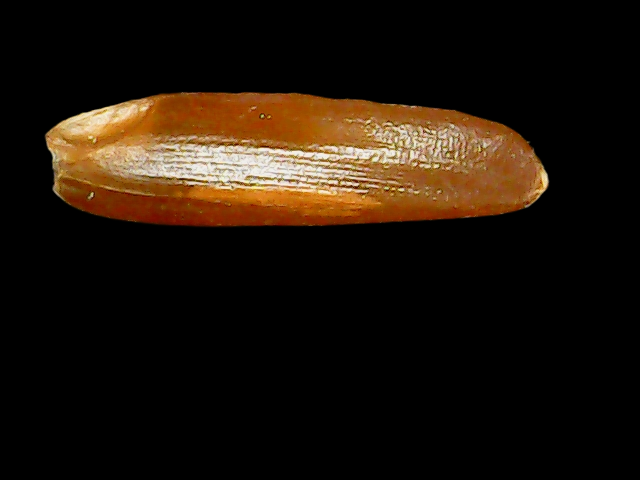
Rice variety: Binadhan20